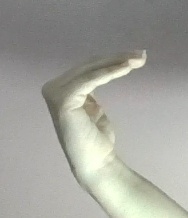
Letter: haa